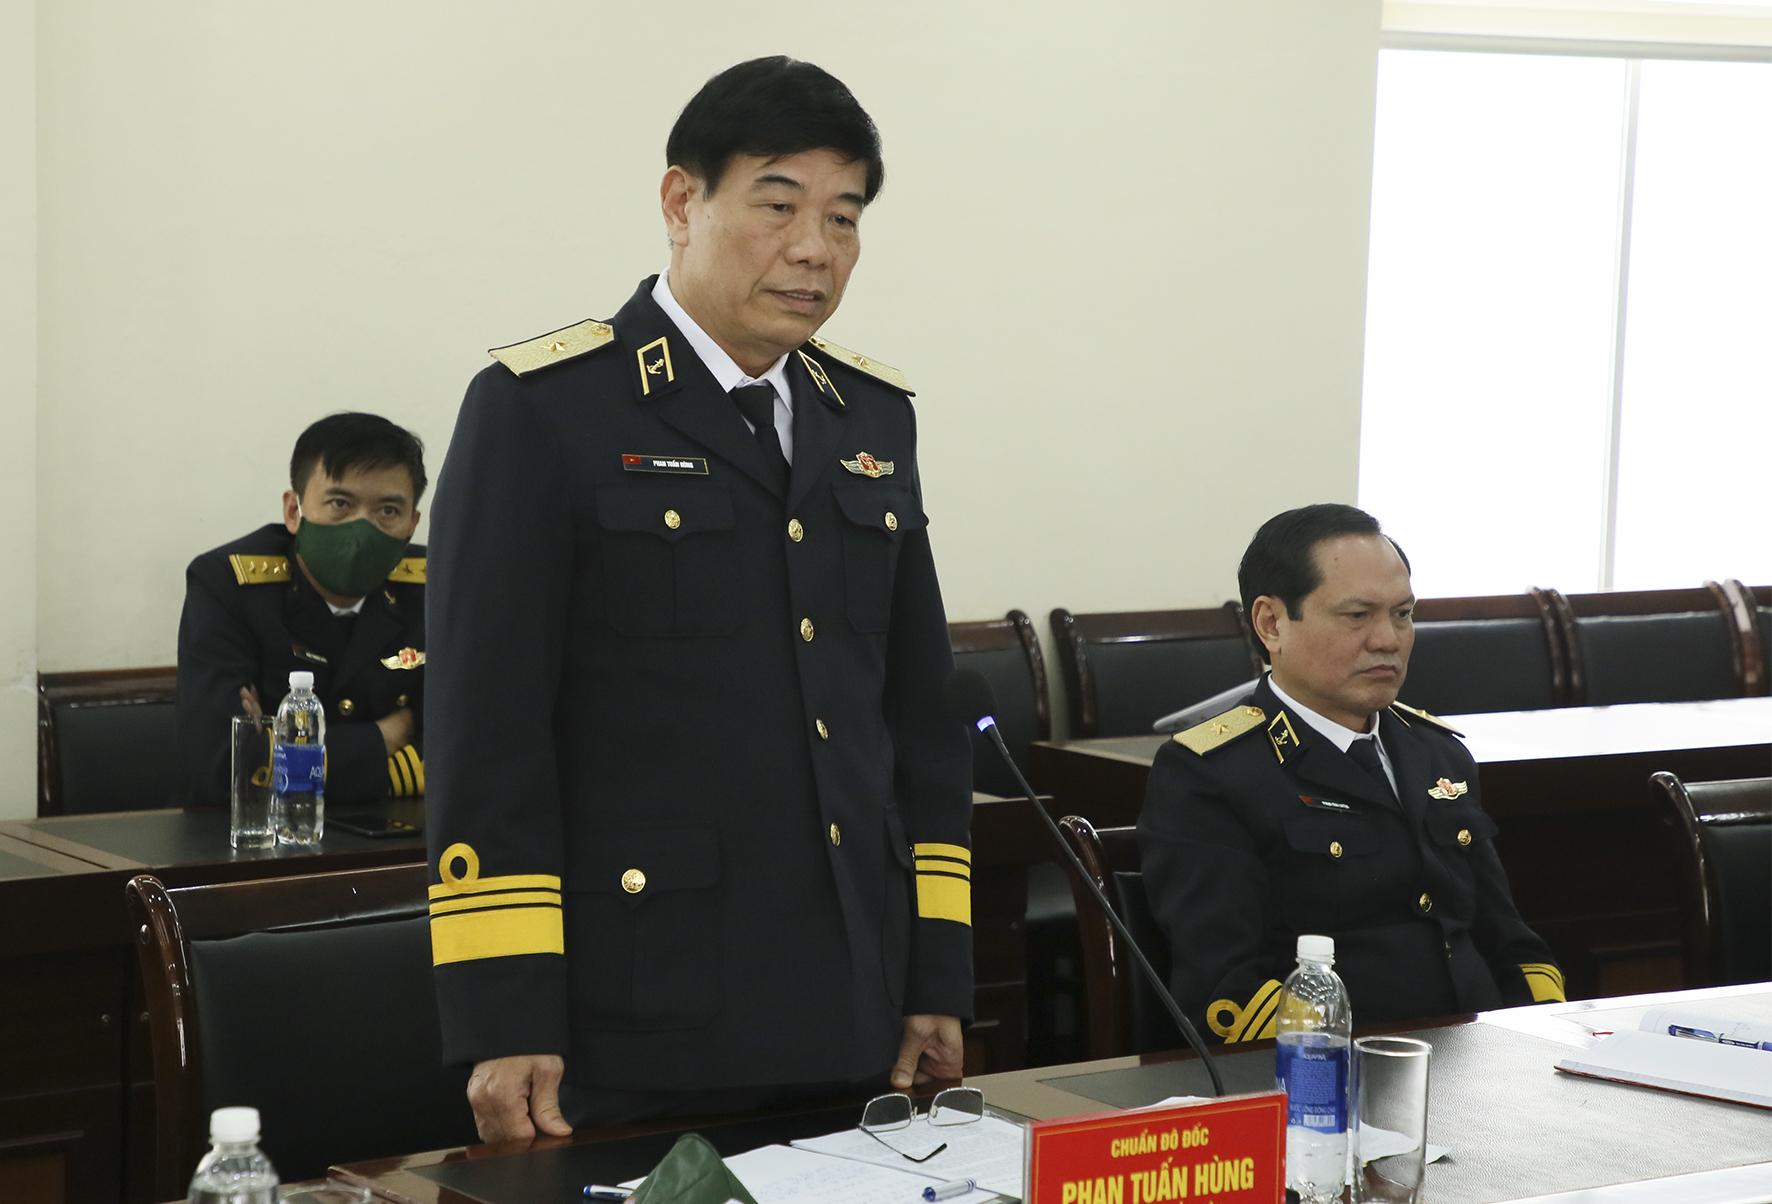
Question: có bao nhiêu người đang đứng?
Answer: có hai người đang đứng